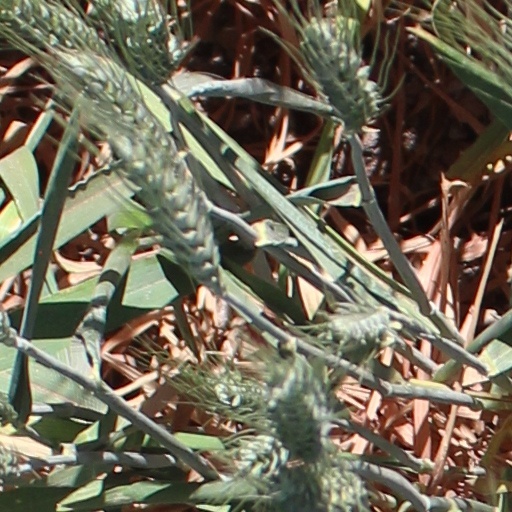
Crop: wheat